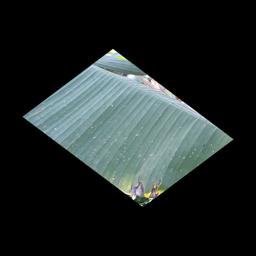
Label: BLACK SIGATOKA